Vishka (film)

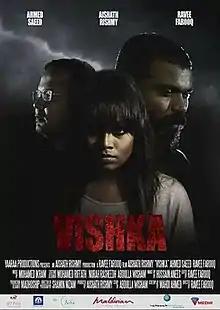
Official film poster

Vishka is a 2017 Maldivian crime film directed by Ravee Farooq. Produced by Aishath Rishmy under Yaaraa Productions, the film stars Farooq, Rishmy and Ahmed Saeed in pivotal roles. The film was released on 8 May 2017.